George Mason University

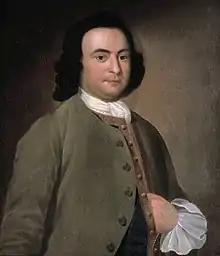
George Mason, a Founding Father of the United States and the university's namesake

A resolution of the Virginia General Assembly in January 1956 changed the extension center into University College, the Northern Virginia branch of the University of Virginia. John Norville Gibson Finley served as director. Seventeen freshmen students attended classes at University College in a small renovated elementary school building in Bailey's Crossroads starting in September 1957. In 1958 University College became George Mason College.